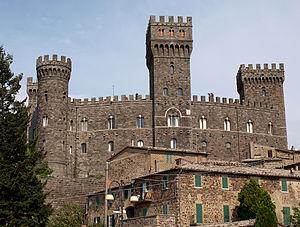
L'association I Borghi più belli d'Italia est née en mars 2001 sous l'impulsion de Conseil du tourisme de l'ANCI.
La famille Cahen d'Anvers est une famille française juive, originaire d'Allemagne et de Belgique, qui porte le titre de comte. Fondée par Joseph Lambert Cahen, courtier de la banque qui appartenait aux Bischoffsheim, elle a contracté des alliances avec cette famille ainsi qu'avec les princes de Faucigny-Lucinge, les Dampierre, les Morpurgo, les Rothschild, les Camondo et les Montefiore.